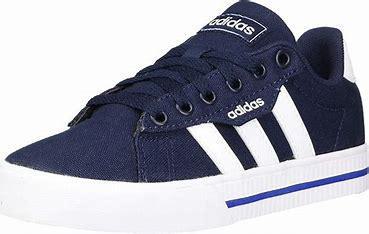
Brand: Adidas
Model: Daily 3